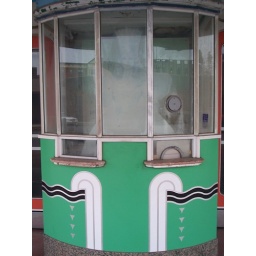
The good fairy was in the box office of the Auburn Theater